19th Empire Awards

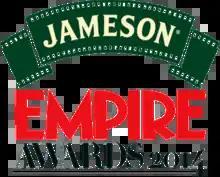
The logo for the 19th Empire Awards

The 19th Empire Awards ceremony (officially known as the Jameson Empire Awards), presented by the British film magazine "Empire", honored the best films of 2013 and took place on 30 March 2014 at the Grosvenor House Hotel in London, England. During the ceremony, "Empire" presented Empire Awards in 14 categories as well as five honorary awards. The awards for Best Best Supporting Actor and Best Supporting Actress were first introduced this year. To celebrate the 25th anniversary of "Empire" magazine two special honorary awards were presented, the Action Hero of our Lifetime and the Legend of our Lifetime awards. Irish actor James Nesbitt hosted the show for the first time. The awards were sponsored by Jameson Irish Whiskey for the sixth consecutive year.